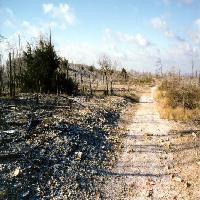
Weather: sun or clear